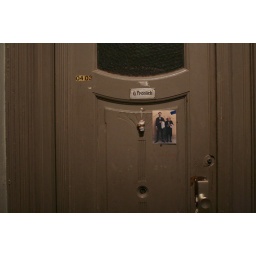
door in Linda's building